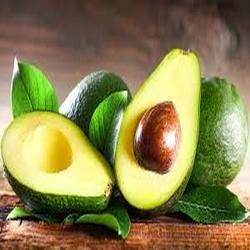
Label: Avocado